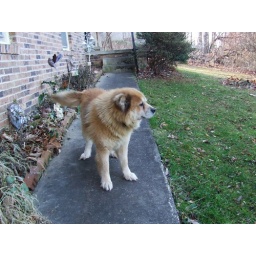
Memaw's dog teddy bear that dougie has gone crazy over